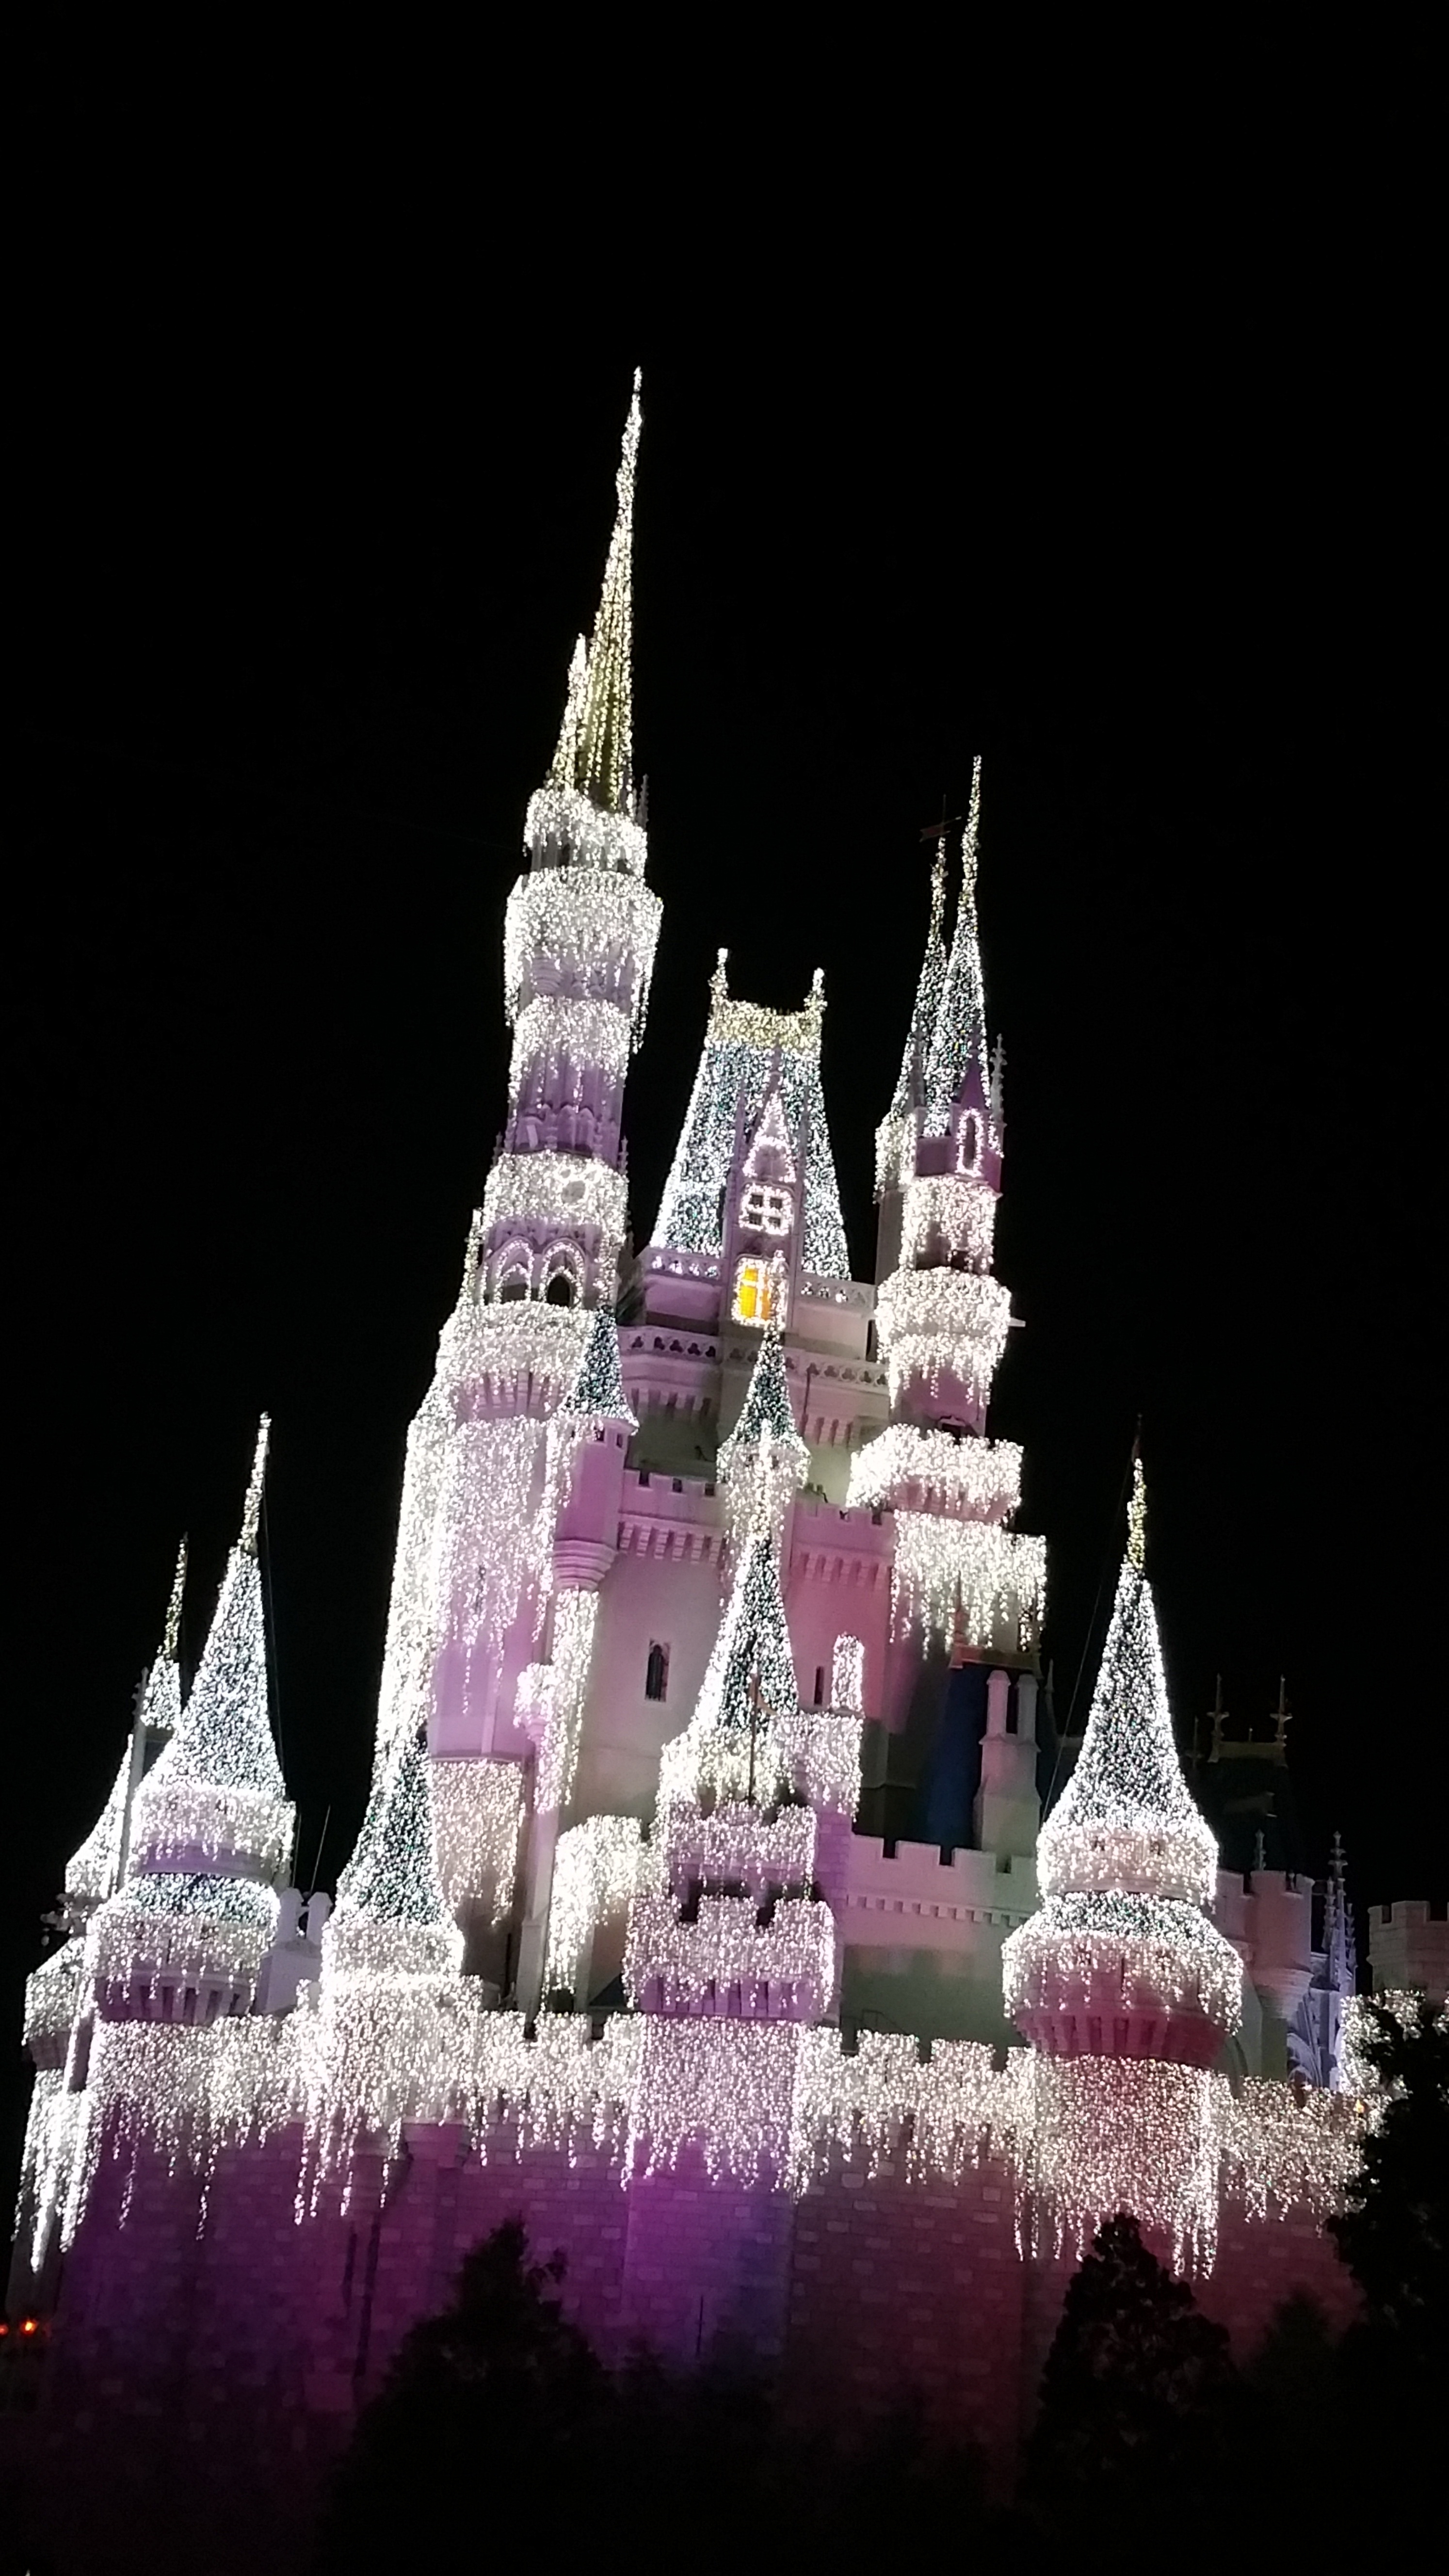
architecture, sky, night, building, travel, amusement park, holiday, castle, landmark, tourism, medieval, lights, resort, walt disney world